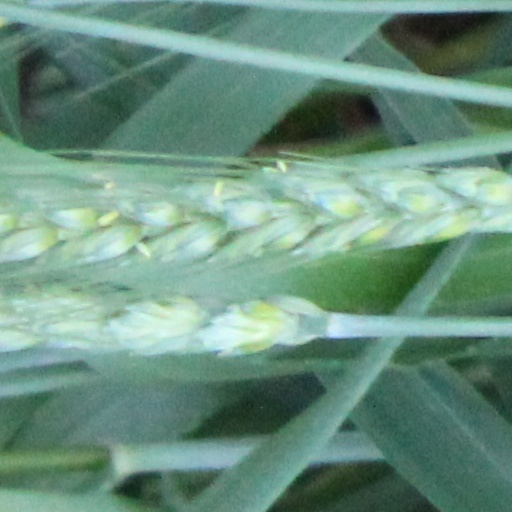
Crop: wheat